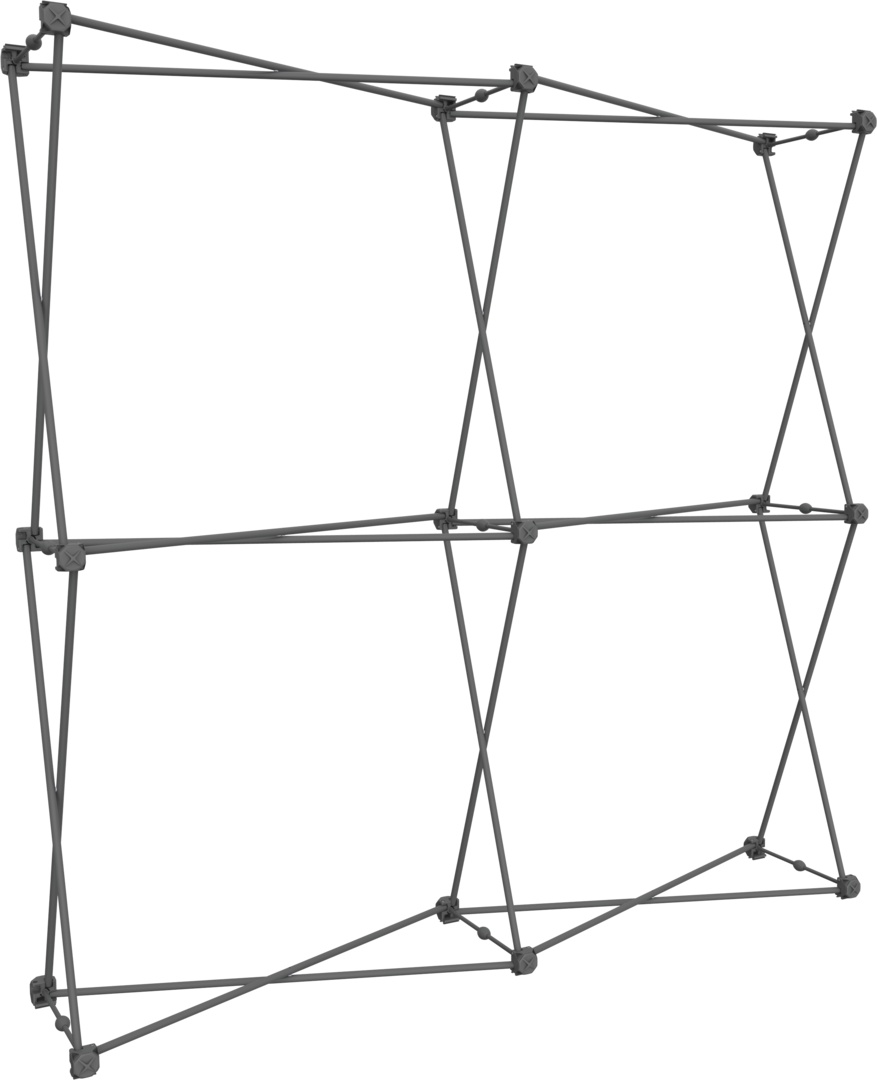
5ft x 5ft Xclaim Full Height Fabric Popup Display Hardware (Frame Only)
SKU: A4D-OR-9334 Xclaim is a versatile stretch fabric popup display system. Add dimension to your event or tradeshow with unique, exciting graphic styles. Xclaim 5ft Frame is easy to setup, lightweight and portable. The collapsible popup frame is fully magnetic (with magnetic linking connectors), making it simple to assemble and disassemble. Add stretch fabric graphics for the complete look. -5ft wide, full height fabric popup display frame -Collapsible frame uses magnetic locking arms to remain standing -Add pre-attached stretch fabric graphics -Push-fit graphic connection technology -Comes in a soft carry bag with shoulder strap -Optional lighting solution LUM-200 or LUM-LED-200 available -OCX shipping case available as optional upgrade More Information Allow Upload Artwork Disabled Assembled Dimensions 59.11"W x 88.23"H x 12.8"D Display Size 8' Inline Shipping Dimensions Ships in: 1 x BOX (35"L x 11"H x 8"D) Approximate Shipping Weight 10 lbs Instruction Sheets #ORB-XCLM-2X3
Brand: ORB
Category: Business & Industrial > Advertising & Marketing > Trade Show Displays > Pop-Up Displays